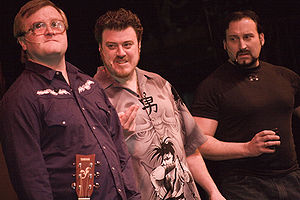
Robb Wells
Wells (centre) with Mike Smith and John Paul Tremblay, April 2009
Robb Wells er en canadisk skuespiller og manuskriptforfatter, der er bedst kendt som Ricky i den canadiske komedieserie Trailer Park Boys. Robb Wells er en fjern fætter til den nuværende canadiske premierminister Stephen Harper.